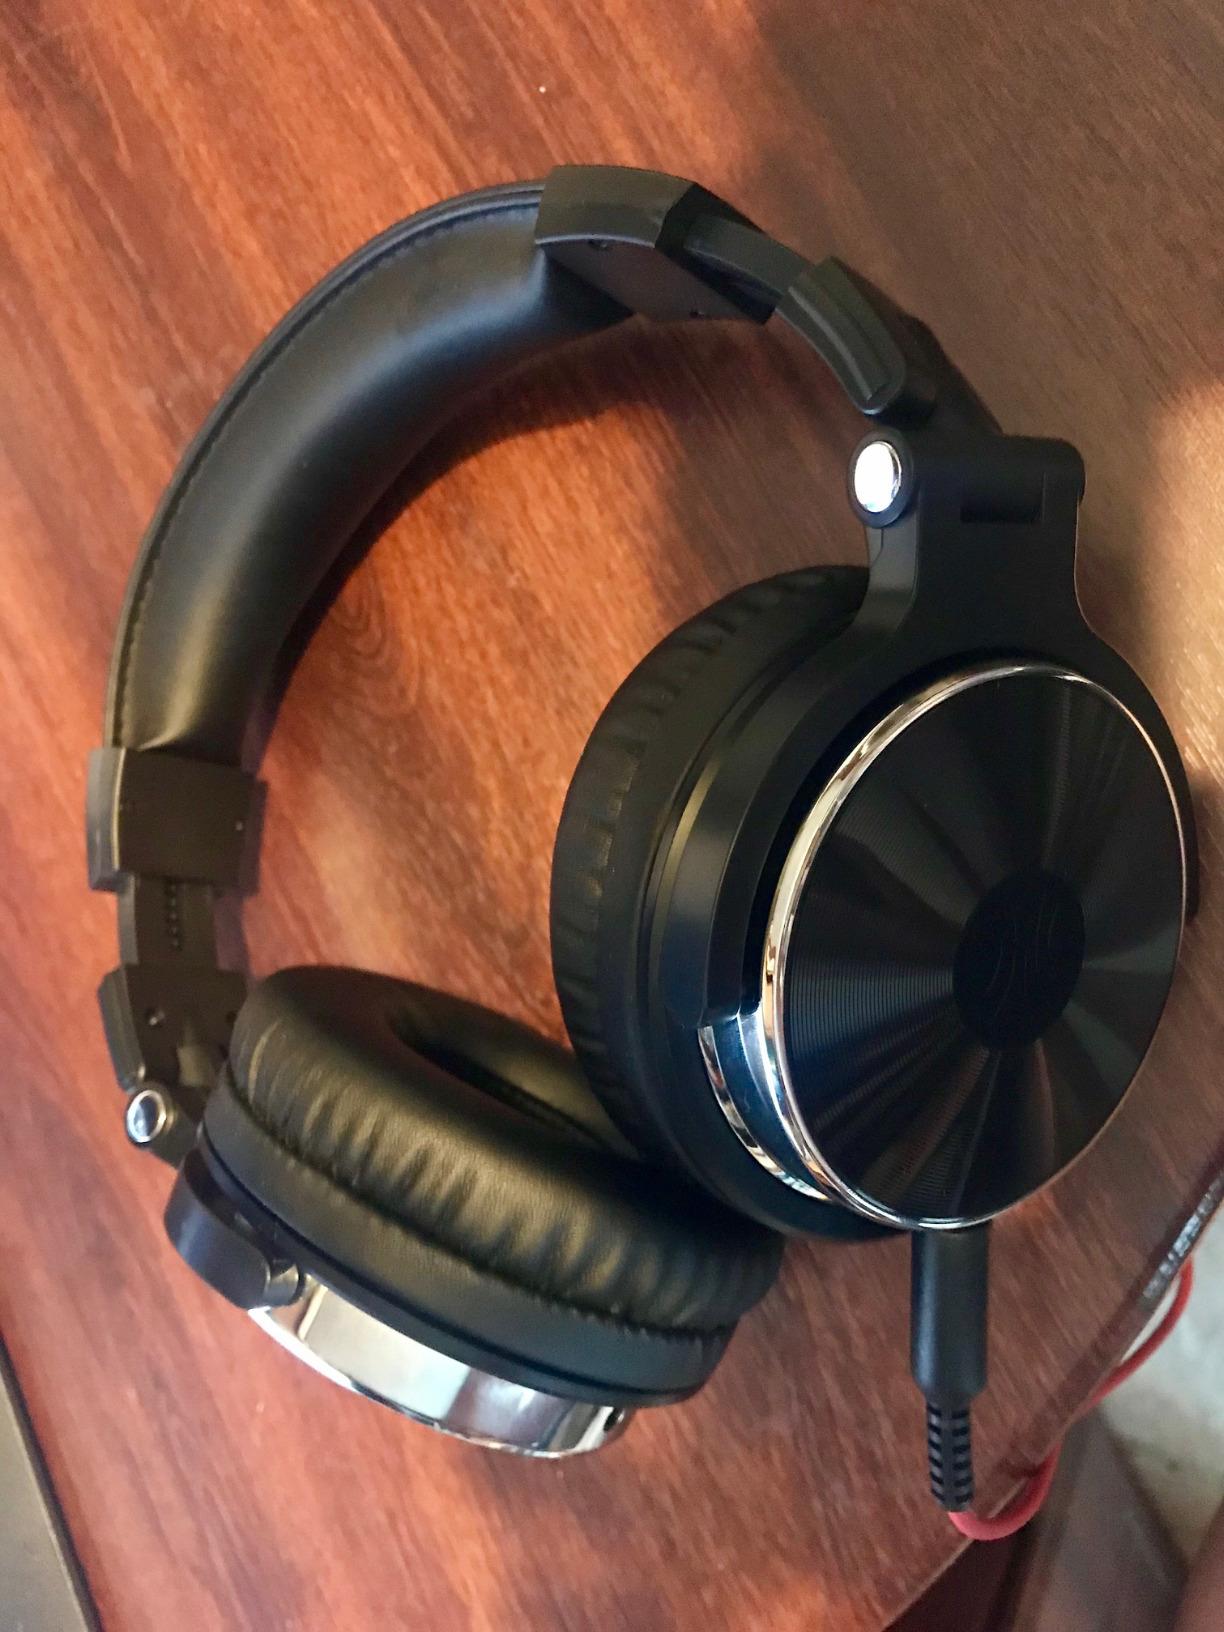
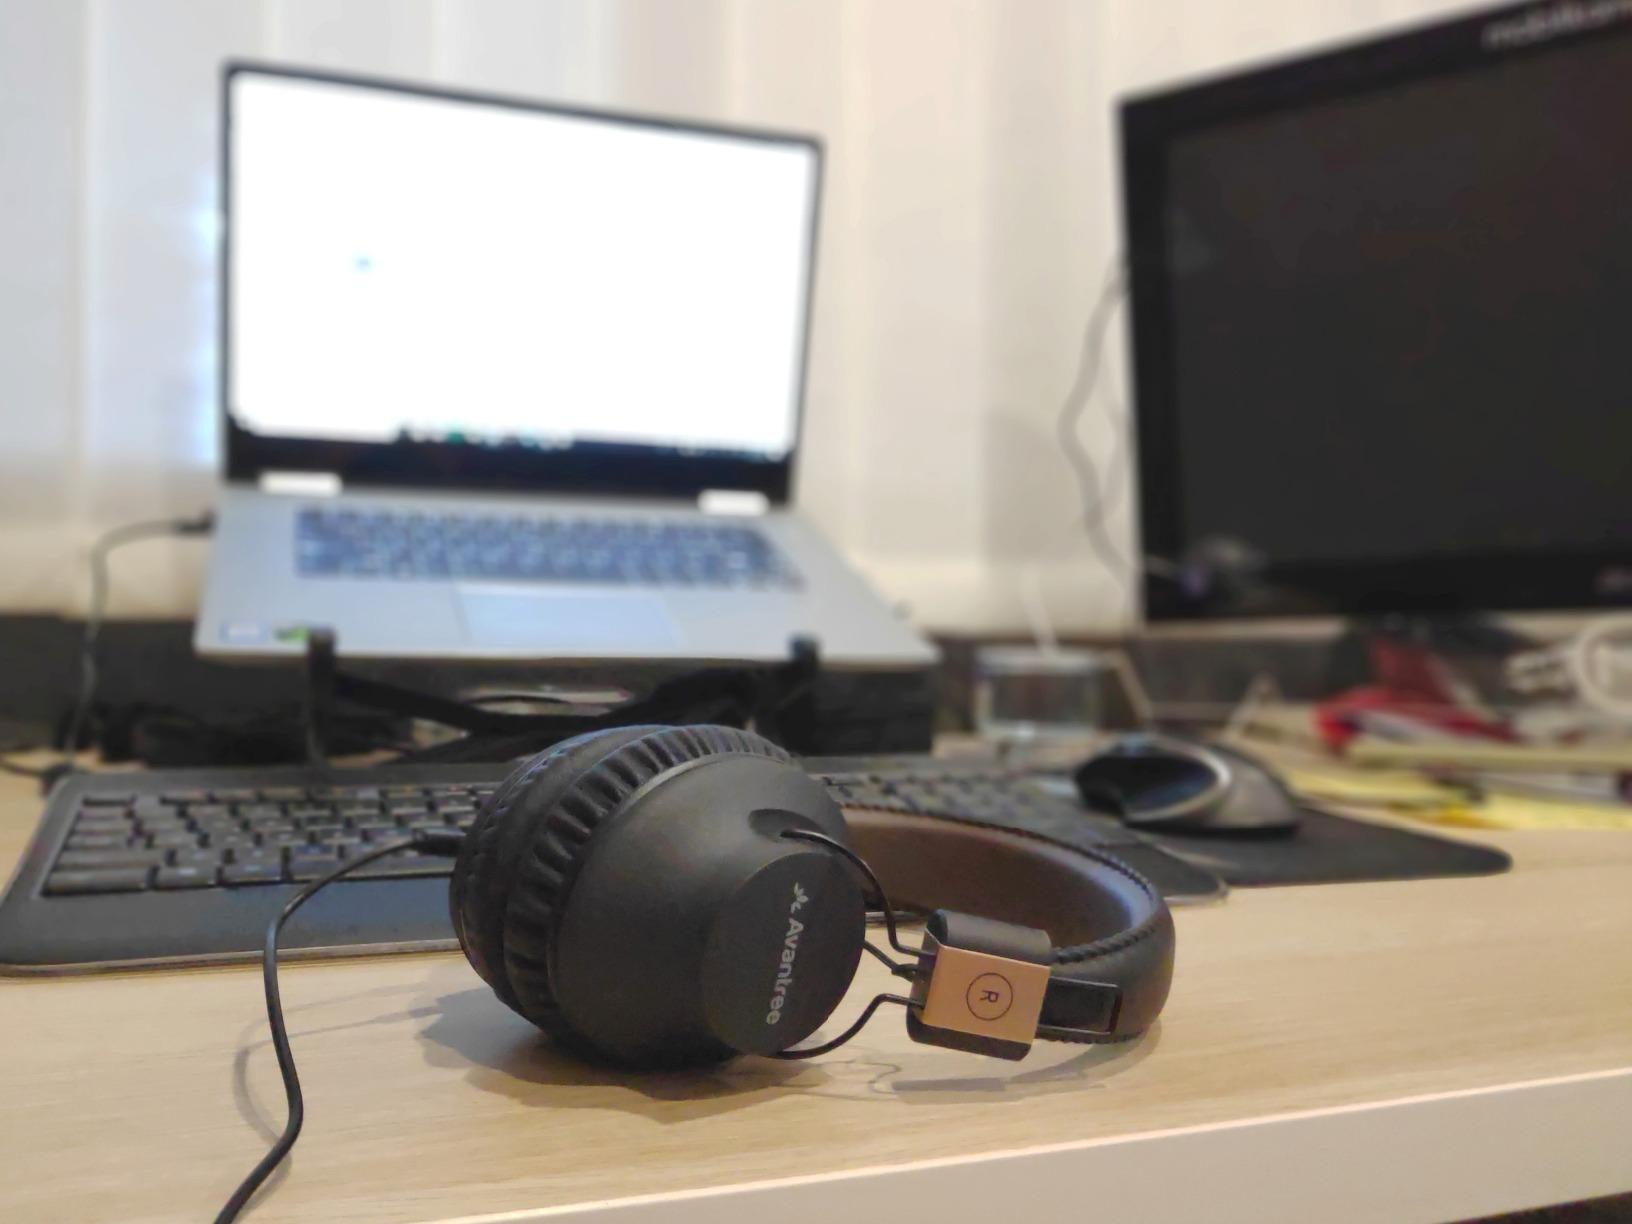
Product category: headphones
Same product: no